Monty Jones

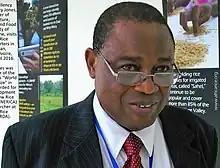
Jones at the Africa Rice Center in 2016

Monty Jones (5 February 1951 – 28 April 2024) was a Sierra Leonean plant breeder and politician who served as the Minister of Agriculture, Forestry and Food Security.